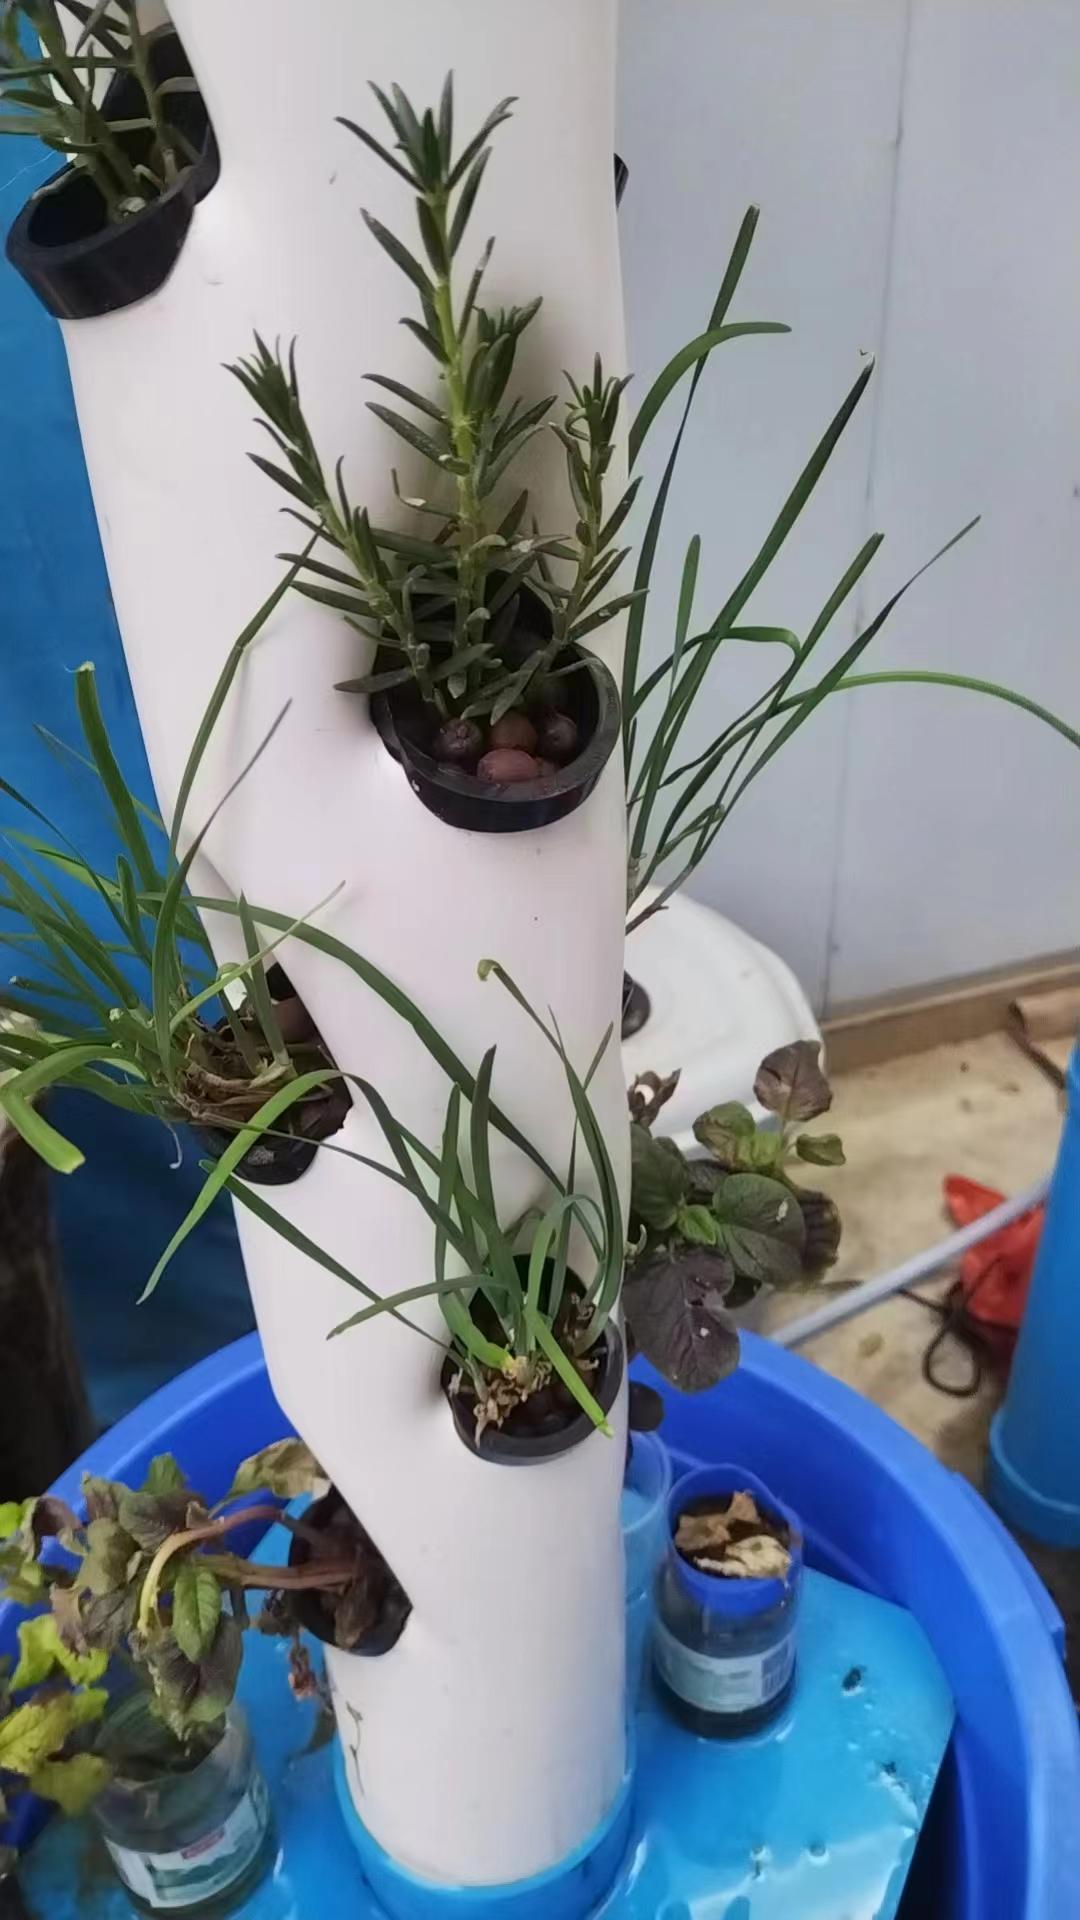
Kilimo cha kisasa unaoitwa kilimo cha wima. Mimea inapandwa kwenye mabomba ya plastiki yaliyopangwa kwa mteremko. Mfumo huu hurahisisha kupanda mimea mingi katika eneo ndogo. Hutumiwa haswa mjini.